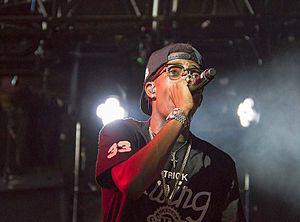
Rich Homie Quan, de son vrai nom Dequantes Lamar, né le 4 octobre 1989 à Atlanta en Géorgie, est un rappeur américain. Il est membre du label indépendant T.I.G. Entertainment. Rich Homie Quan est artistiquement inspiré par le Dirty South d'artistes et groupes comme Young Jeezy, Gucci Mane, T.I., Lil Boosie, Lil Wayne, Kilo Ali, Outkast, et Goodie Mob.